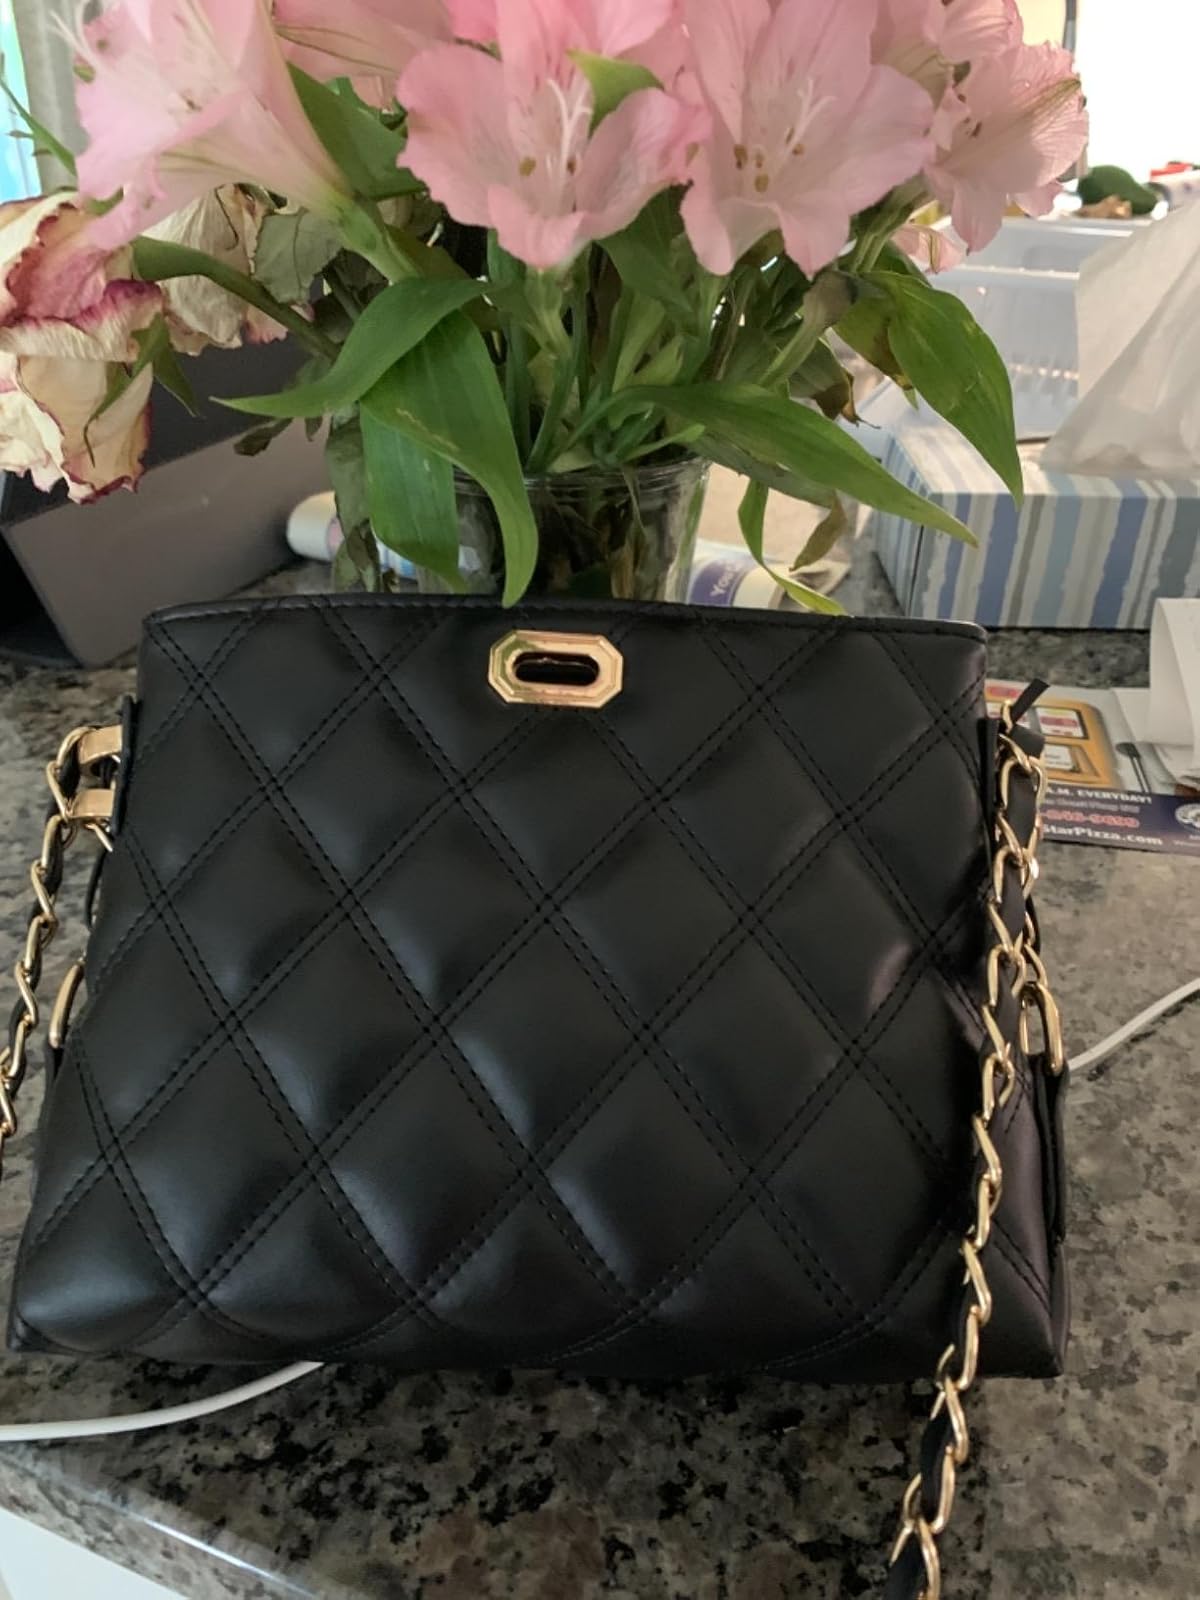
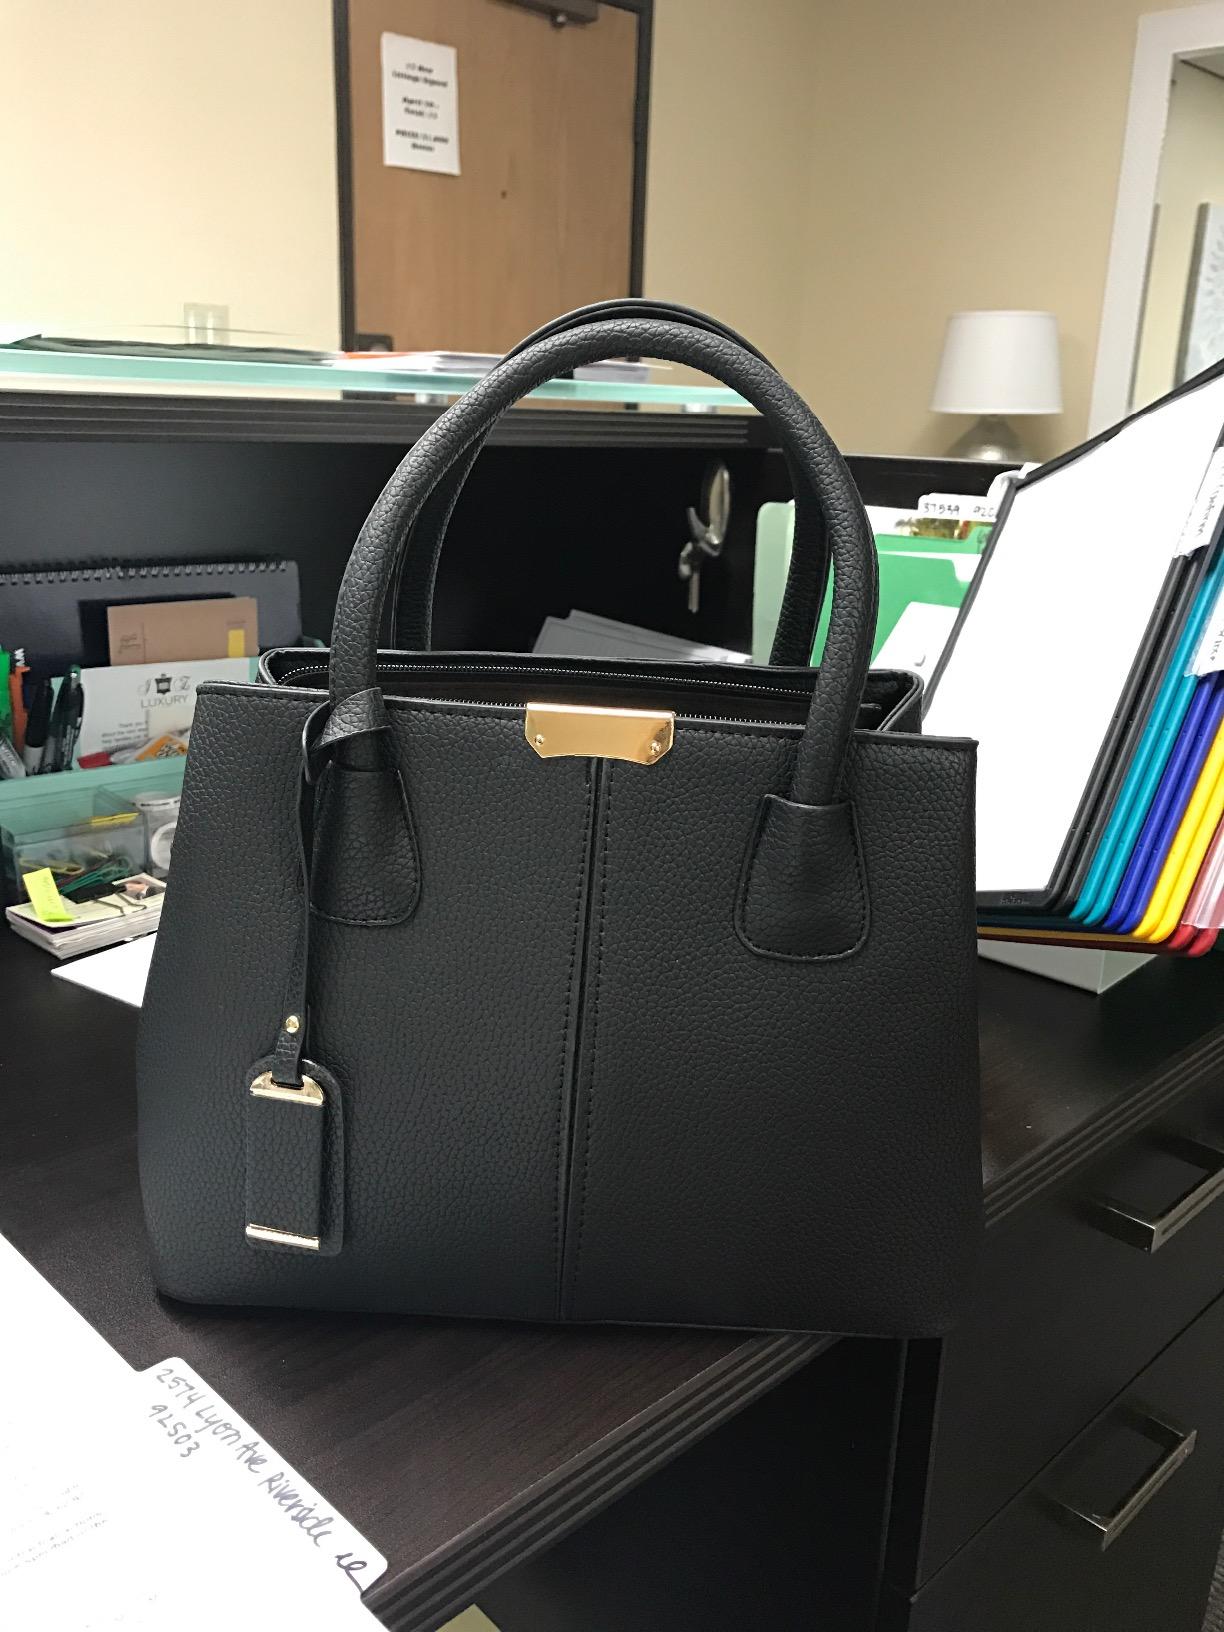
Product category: accessories_handbag
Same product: no